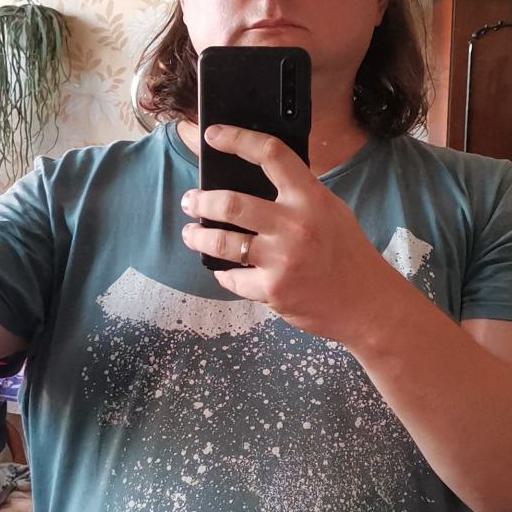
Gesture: no_gesture